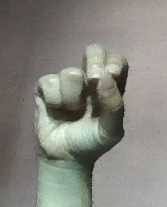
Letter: gaaf